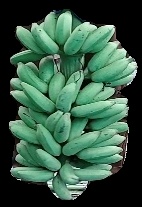
Variety: elakki-bale
Grade: grade1